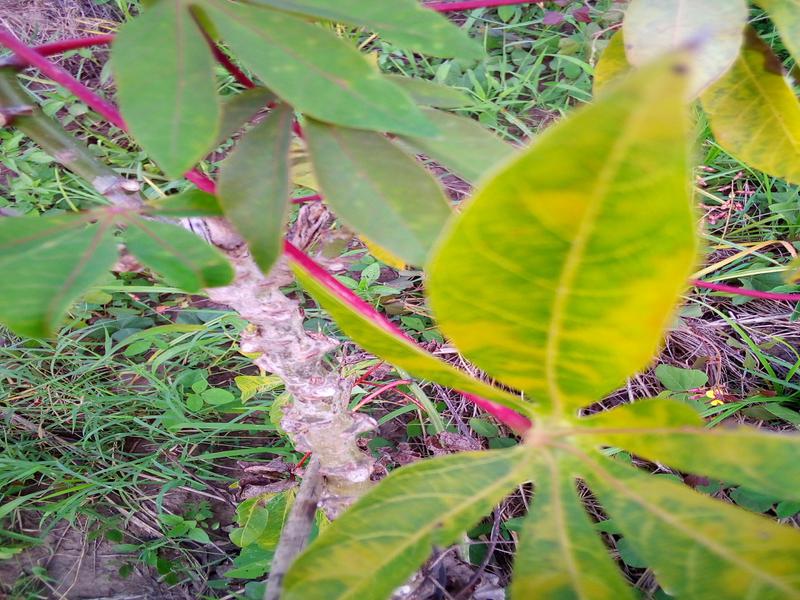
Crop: cassava
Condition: brown_streak_disease